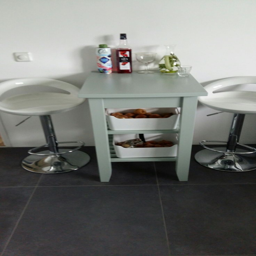
to sit in the kitchen and storage .